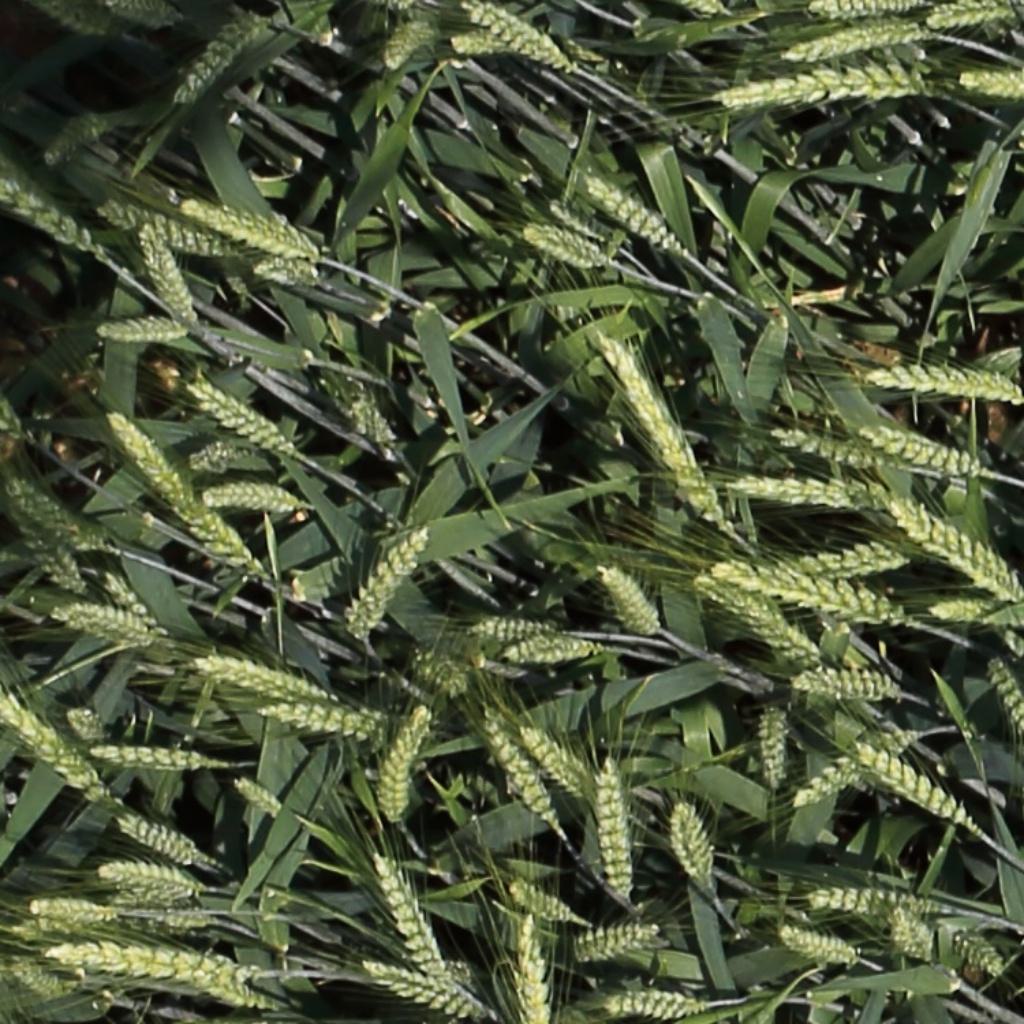
Country: Switzerland
Location: Usask
Wheat development stage: Filling